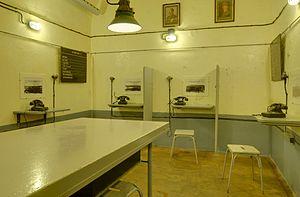
Les dessous de la ligne Maginot désignent les installations souterraines des ouvrages de la ligne Maginot.
L'ouvrage de Schœnenbourg est un ouvrage fortifié de la ligne Maginot, situé à la limite des communes de Hunspach et d'Ingolsheim, dans le département du Bas-Rhin.